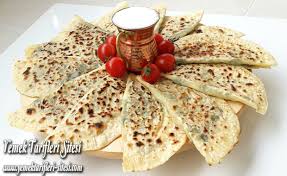
Yemek: gozleme